List of Holden vehicles by nameplate

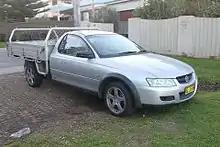
Holden One Tonner (VZ)

The Holden Nova was a rebadged Toyota Corolla for the Australian market.